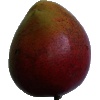
Label: red_mango